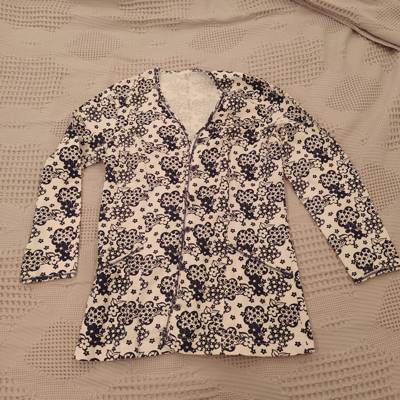
Waste category: clothes